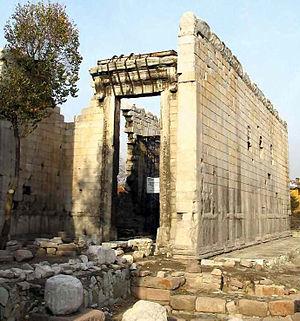
On appelle communément Monument d'Ancyre le temple d'Auguste et de Rome à Ancyre. Il est connu surtout par l'inscription gravée sur ses murs, qui est la copie la plus complète des Res gestae diui Augusti.
Les Res Gestæ Divi Augusti sont le testament politique du premier empereur romain, Auguste, dans lequel il offre un compte-rendu à la première personne de ses actions et de ses réalisations.
"Imrou'l Qays, de son nom complet Imrou'l Qays Ibn Hujr Ibn al-Hârith al-Kindî est un poète arabe préislamique de la tribu de Kinda, surnommé ""le Roi Errant"" ou encore Dhû l-Qurûh, ""l'Homme aux ulcères"". Il est probablement né dans le Nejd au début du VIe siècle, et mort aux environs de 550 près d'Ancyre.
Ancyre est une cité de l'Antiquité qui correspond de nos jours à l'actuelle Ankara.
Ankara – anciennement appelée Angora et Ancyre durant l'Antiquité – est la capitale de la Turquie depuis le 13 octobre 1923 et la deuxième plus grande ville du pays, après Istanbul. Elle est située en Région de l'Anatolie centrale.